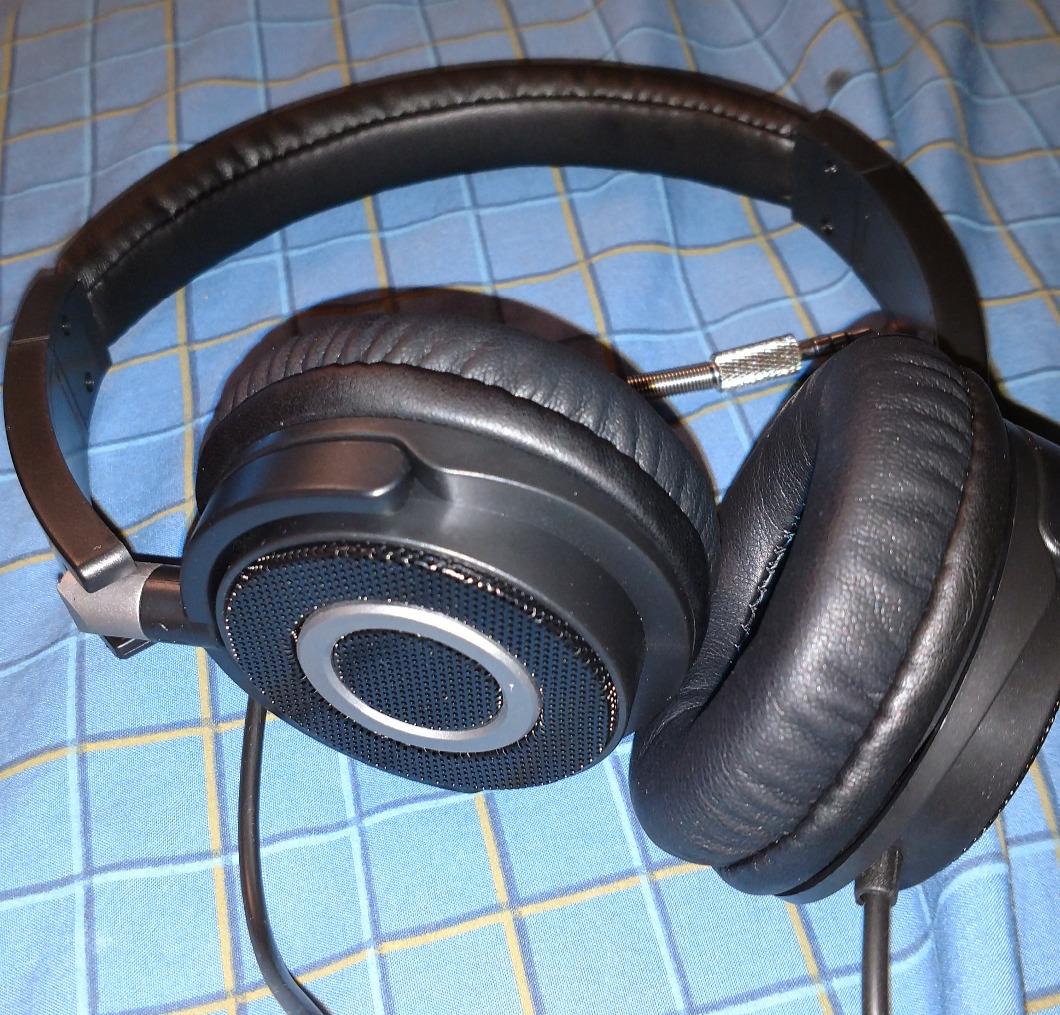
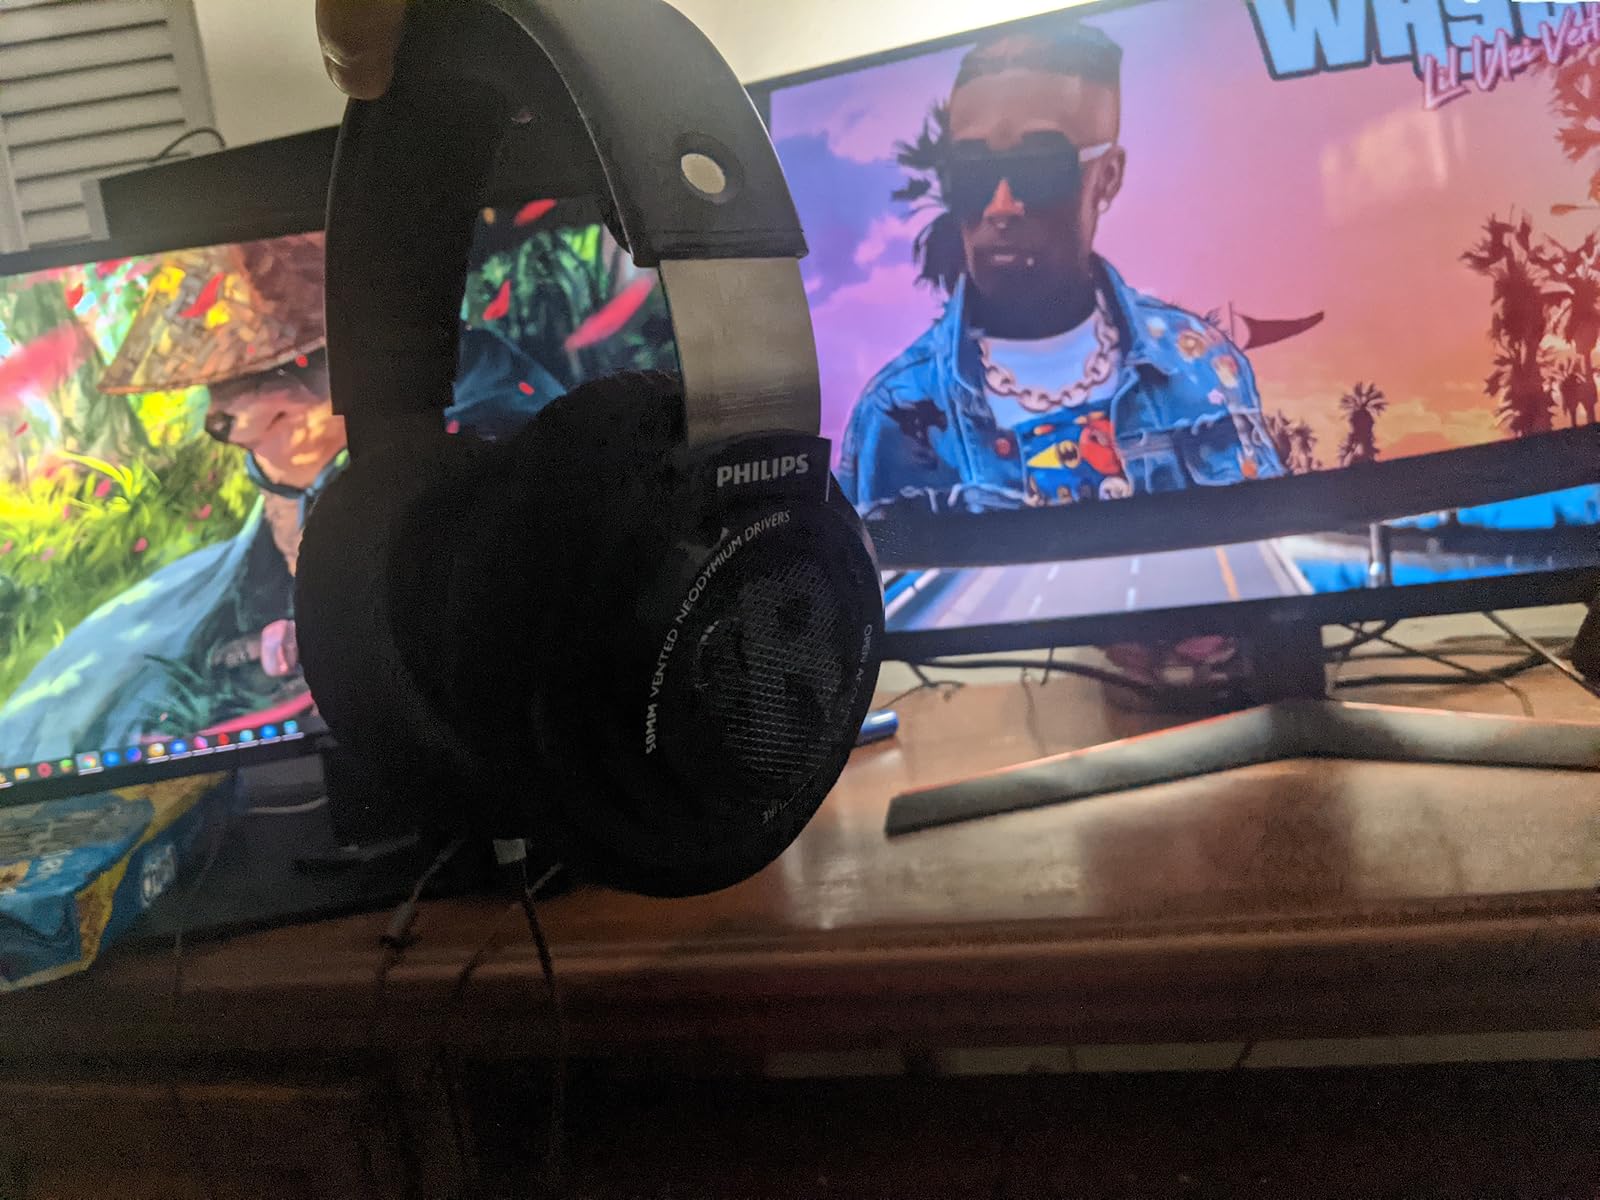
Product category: headphones
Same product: no